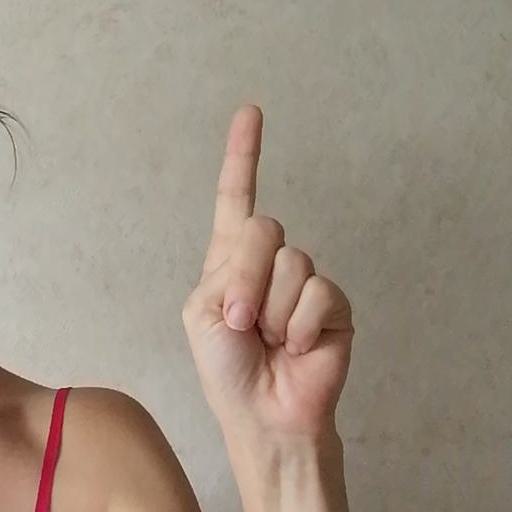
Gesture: one